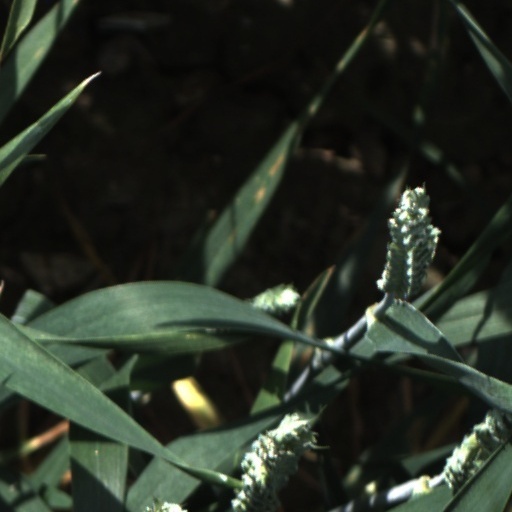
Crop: wheat